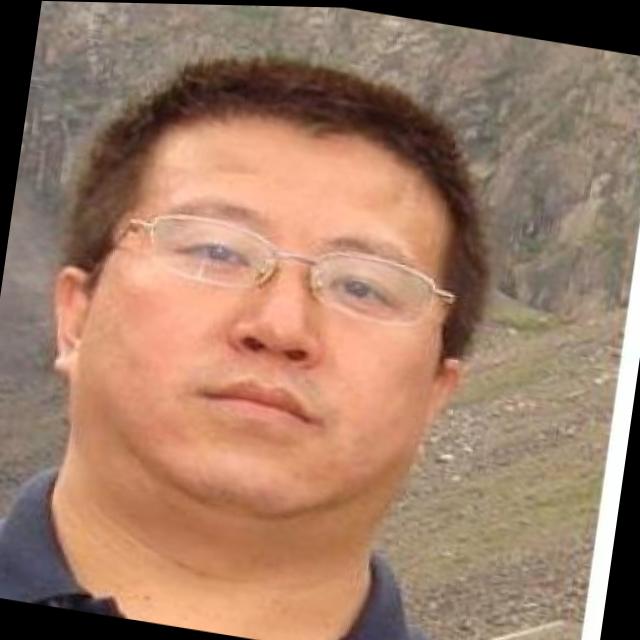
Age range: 45-64